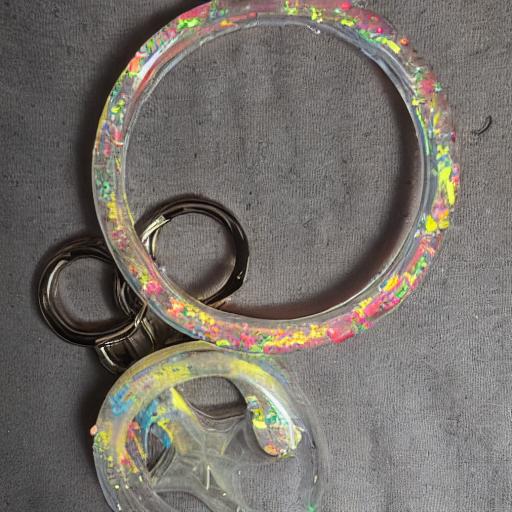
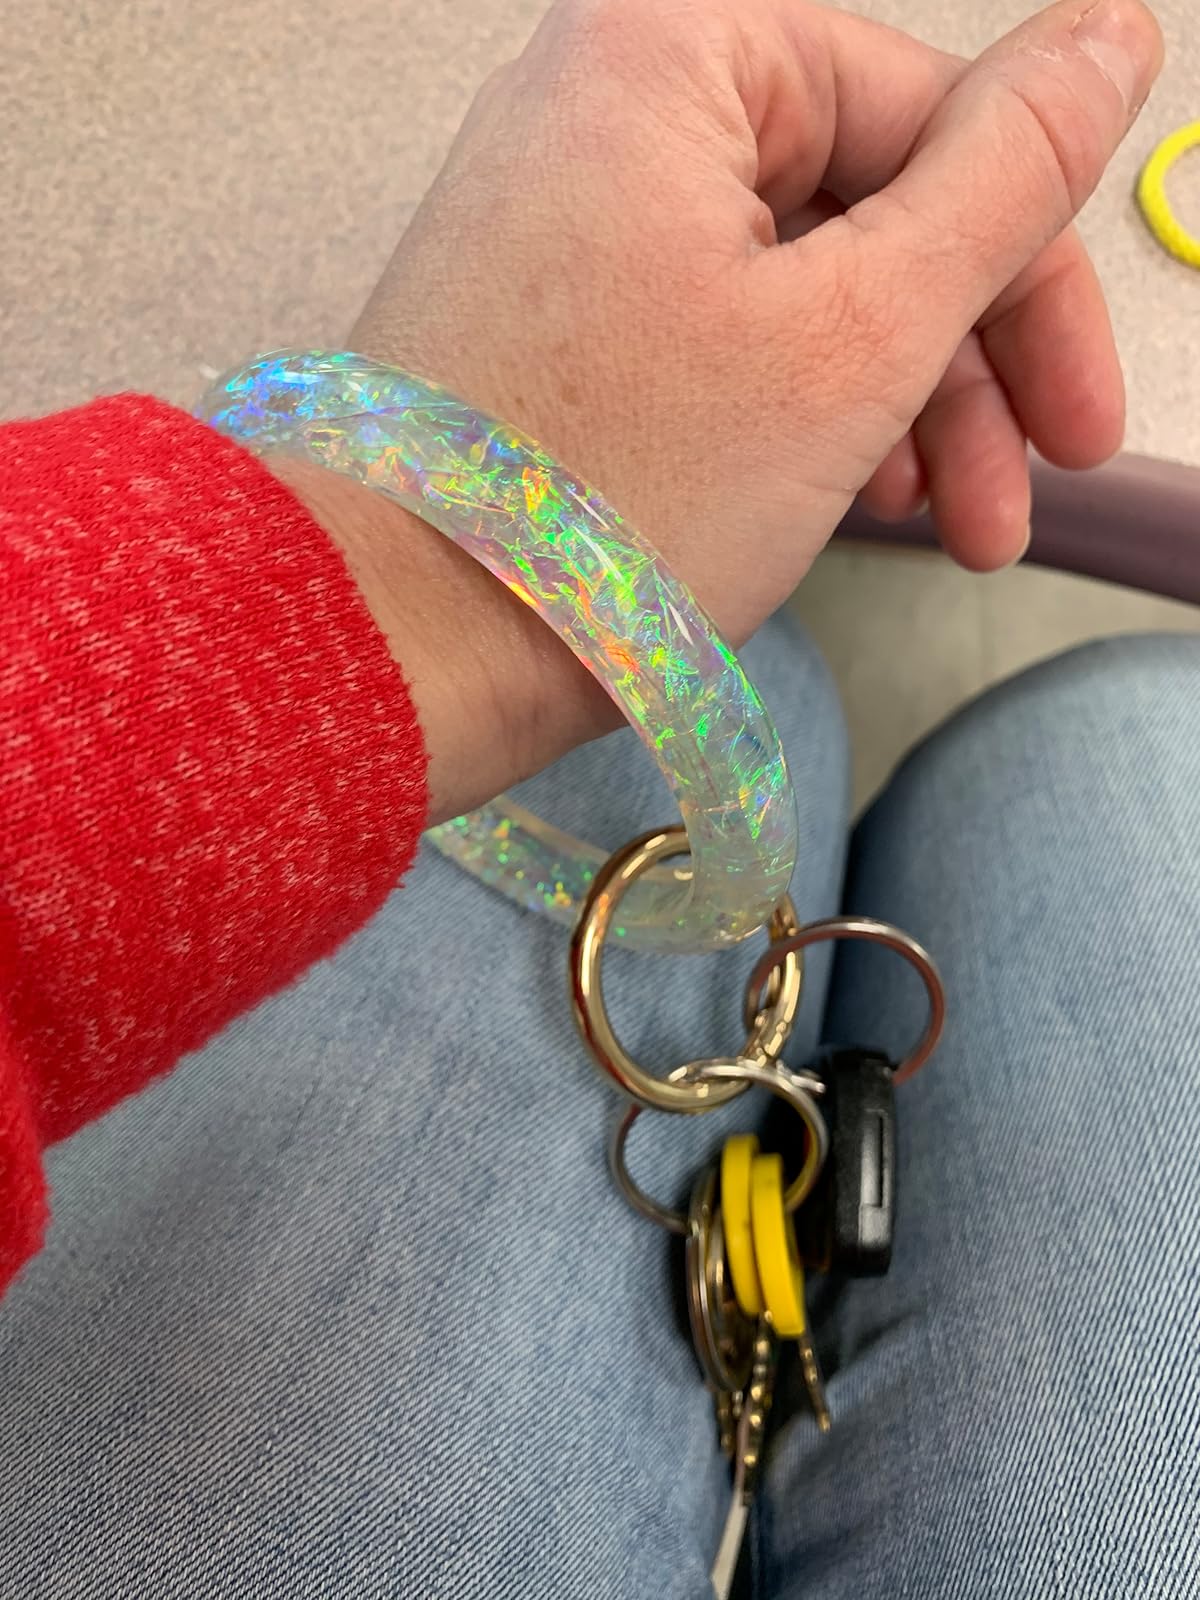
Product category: accessories_keychain
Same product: no